Klippel–Feil syndrome

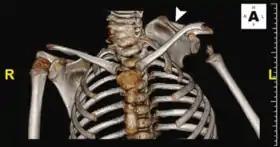
CT scan showing fused cervical vertebrae and Sprengel's deformity (arrow), as seen in Klippel–Feil syndrome

KFS is associated with many other abnormalities of the body, hence thorough evaluation of all patients with fused cervical vertebrae at birth is required. Furthermore, it is unclear whether KFS is a unique disease, or if it is one part of a spectrum of congenital spinal deformities.